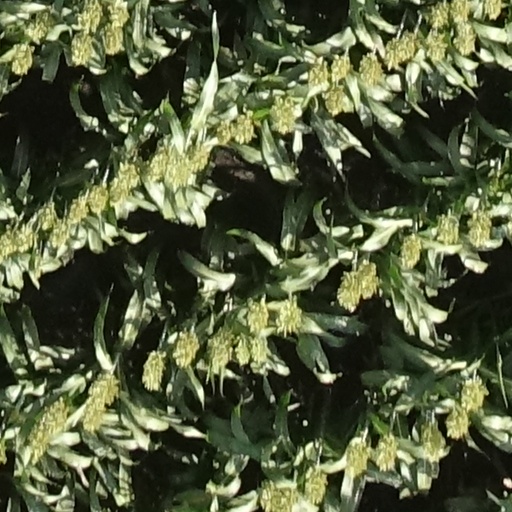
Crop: sorghum